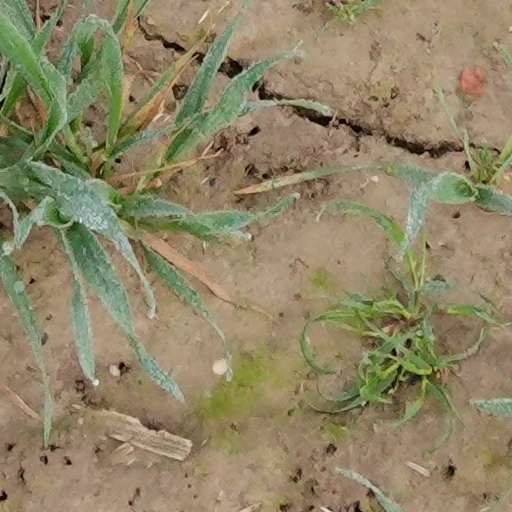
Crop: wheat